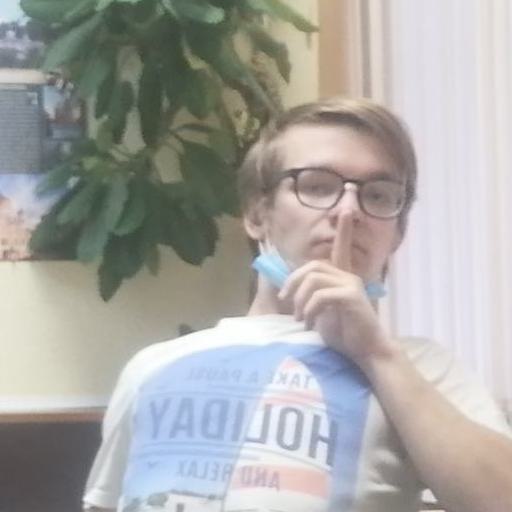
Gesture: mute